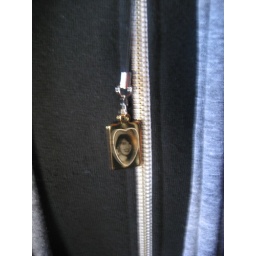
for only $5 i will have this golden girl around my neck...